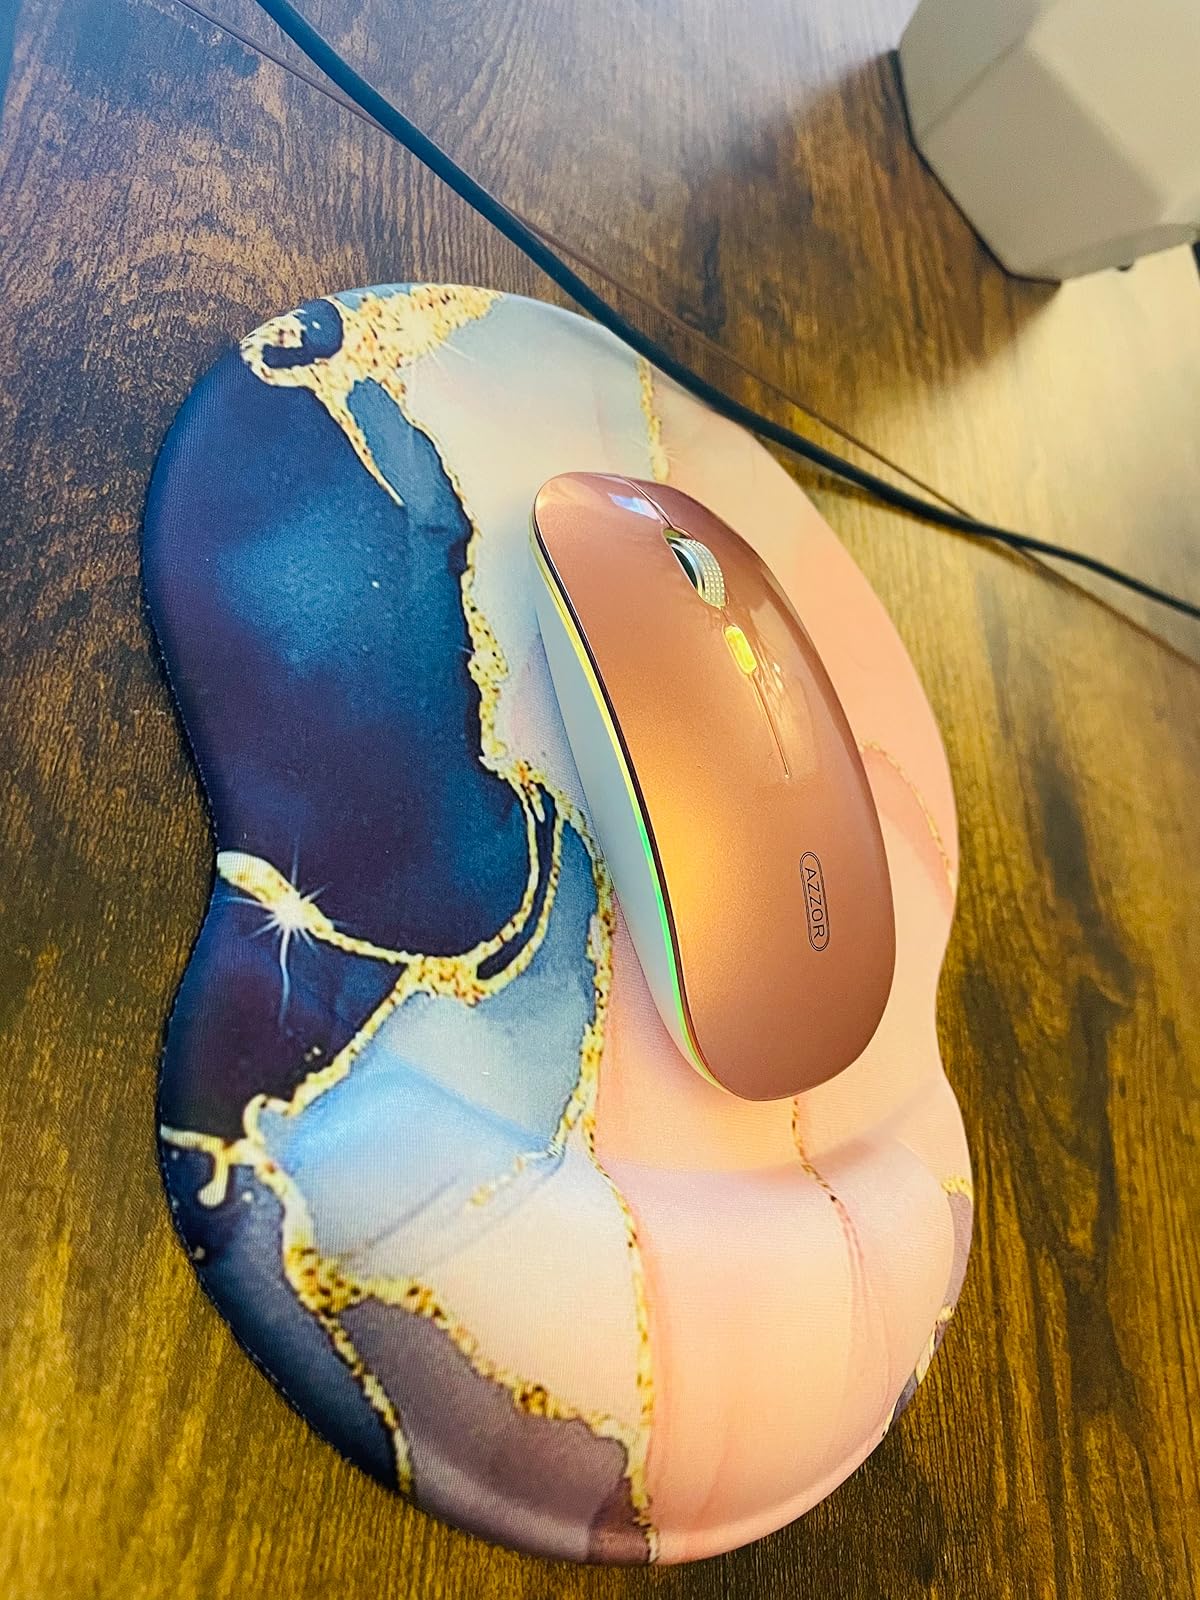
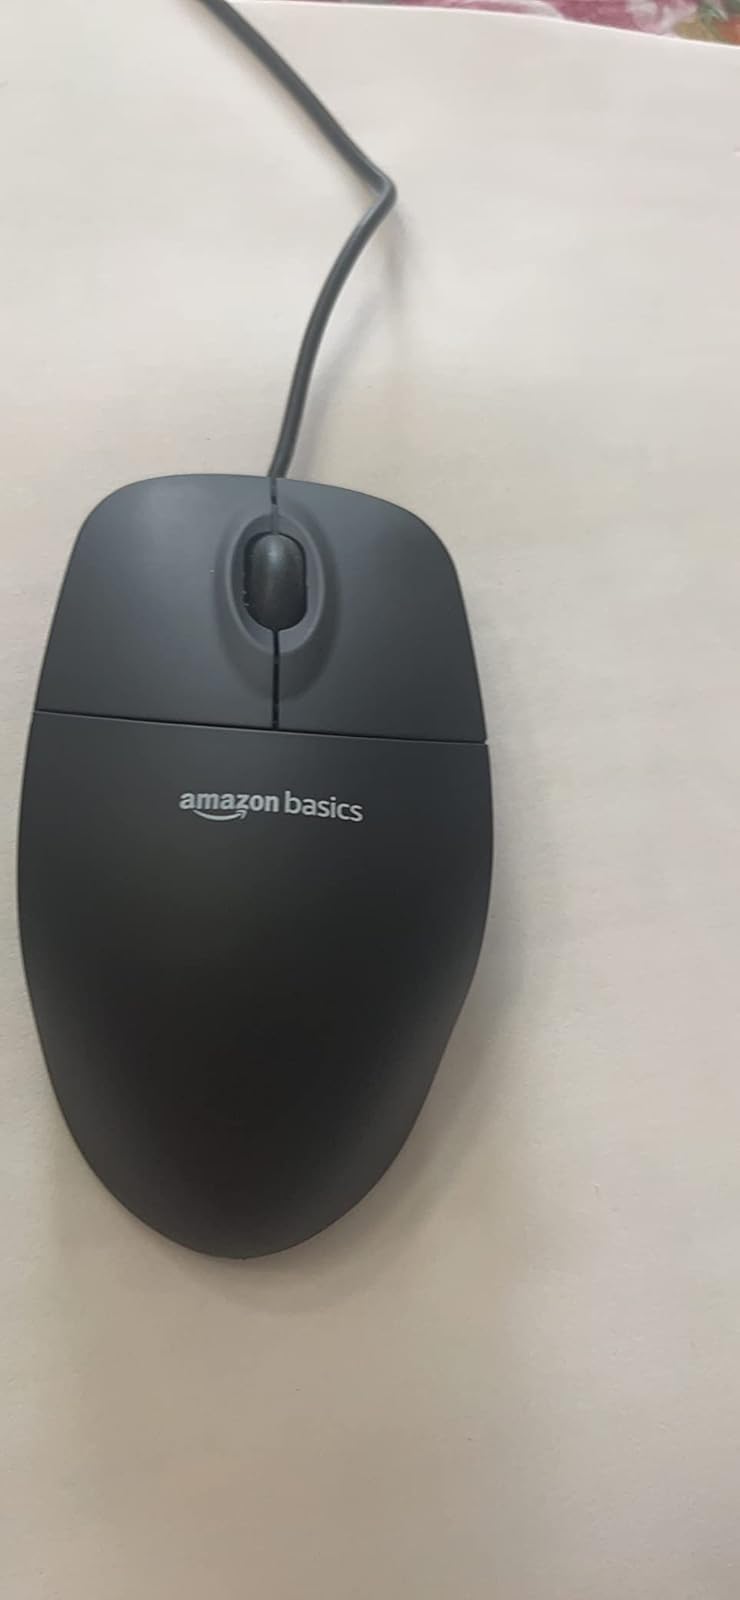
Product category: mouse
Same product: no